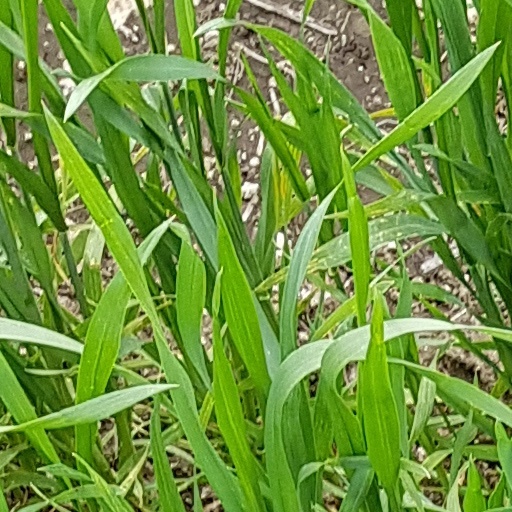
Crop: wheat